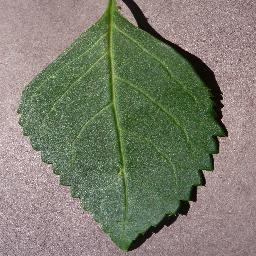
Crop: cherry
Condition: (including_sour)_healthy